Slovakia

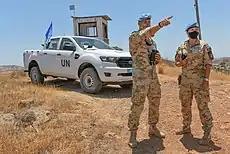
Slovak members of UNFICYP peacekeepers patrolling the buffer zone in Cyprus

Most of the rivers arise in the Slovak mountains. Some only pass through Slovakia, while others make a natural border with surrounding countries (more than ). For example, the Dunajec to the north, the Danube to the south or the Morava to the West. The total length of the rivers on Slovak territory is .